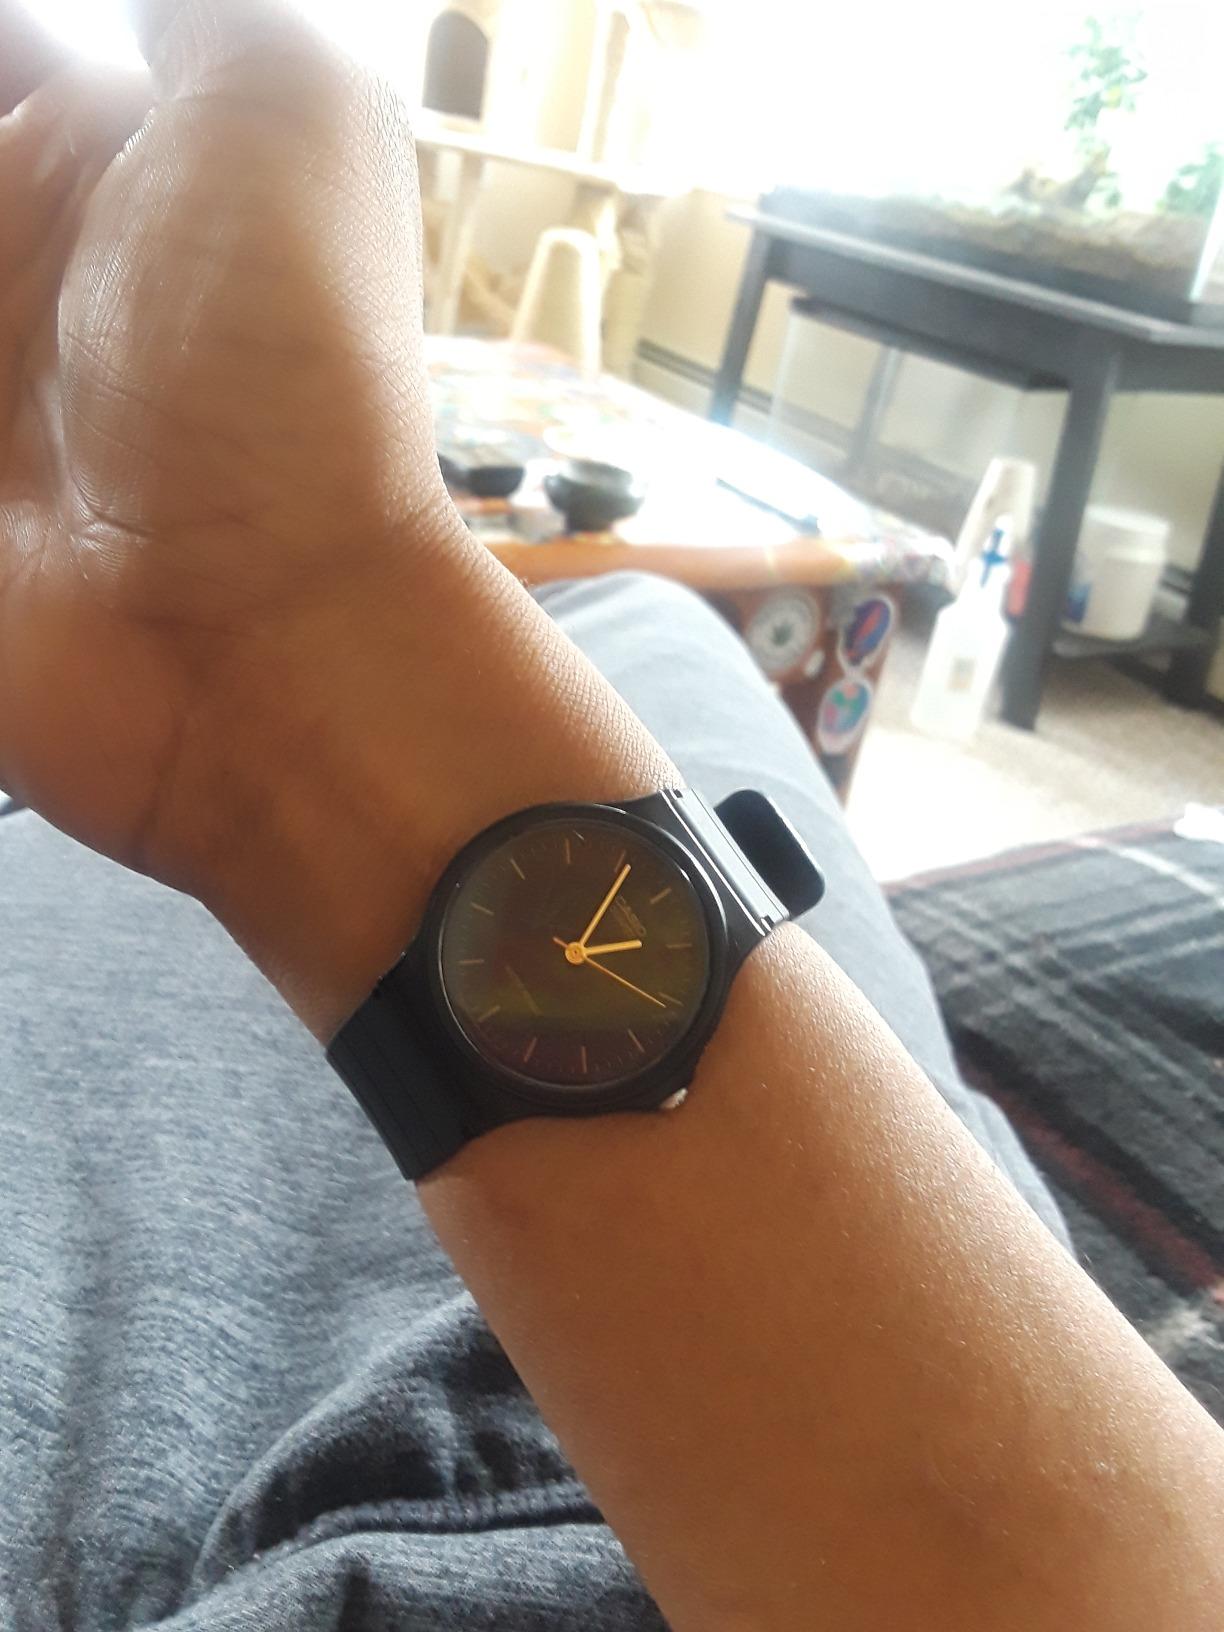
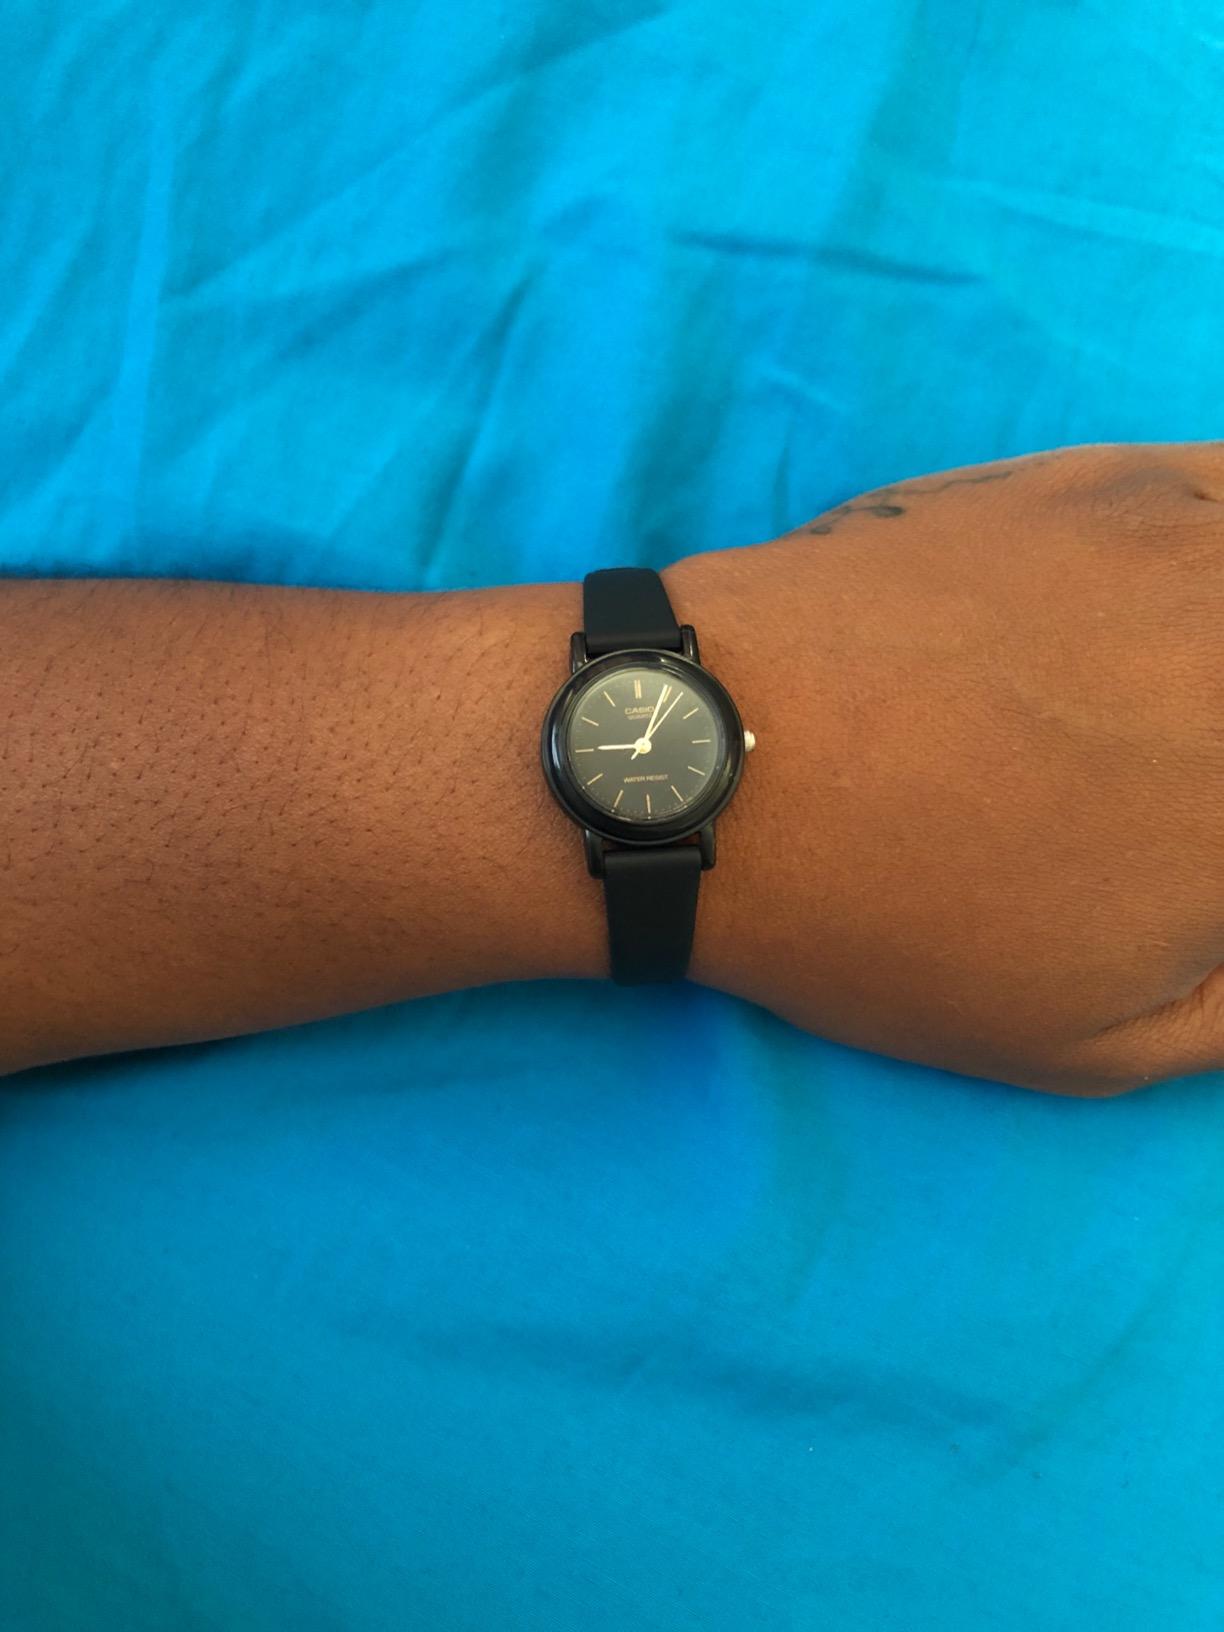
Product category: accessories_watch
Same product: no